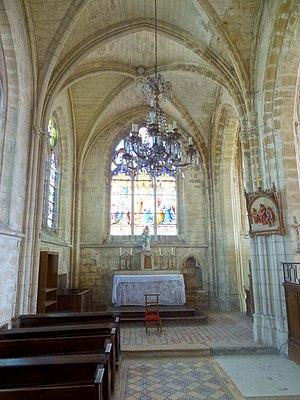
Intérieur de l'église - voir titre.
L'église Saint-Germain est une église catholique paroissiale située à Sacy-le-Grand, dans le département de l'Oise, en France. C'est un vaste édifice solidement construit, qui se démarque de la plupart des églises rurales tant par son ampleur que par l'ambition de son architecture. En même temps, sa structure est très complexe, et manque d'homogénéité stylistique du fait des nombreuses reconstructions partielles. Les travées qui flanquent le vaisseau central ne sont jamais analogues au nord et au sud. À l'origine, est une église romane de plan basilical, dont subsistent notamment les grandes arcades au nord de la nef. Les premiers remaniements et agrandissements interviennent au début du XIIIᵉ siècle avec le large collatéral sud de la nef, et surtout le chœur, qui conserve ses deux voûtes de la première période gothique. Le réaménagement de sa grande baie orientale à la période flamboyante fait oublier sa réelle époque de construction en regardant depuis l'extérieur.